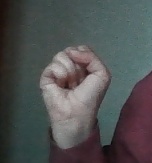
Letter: saad